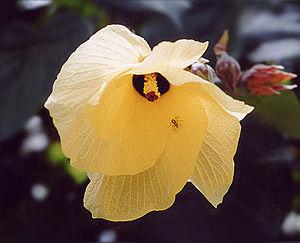
La botanique, nommée auparavant phytologie, est la science consacrée à l'étude des végétaux. Elle présente plusieurs facettes qui la rattachent aux autres sciences du vivant. La botanique générale recouvre la taxinomie, la systématique, la morphologie végétale, l'histologie végétale, la physiologie végétale, la biogéographie végétale et la pathologie végétale. Certaines disciplines, comme la dendrologie, sont spécialisées sur un sous-ensemble des végétaux. La connaissance fine des végétaux trouve des applications dans les domaines de la pharmacologie, de la sélection et de l'amélioration des plantes cultivées, en agriculture, en horticulture, et en sylviculture.